56 Pitt Street, Sydney

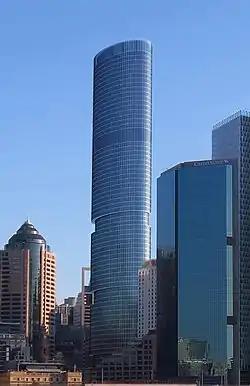
Concept render

56 Pitt Street is a proposed skyscraper development in Sydney, New South Wales, Australia. Currently in planning phases, if completed, the building would be the first of its kind in Sydney to exceed a height of 300 metres. It was first announced in November 2019. Proposed by property developer and investment company Dexus, it will be located in the northern end of Sydney's CBD and should the project go ahead, it will become the tallest building in Sydney at an estimated height of approximately 314 metres (1,020 ft). However, with government incentives, current revised height restrictions and speculative proposals, it has the potential to reach a further height of approximately 330 metres (1,083 ft), which could possibly make it the future tallest building in Australia should such proposals proceed.